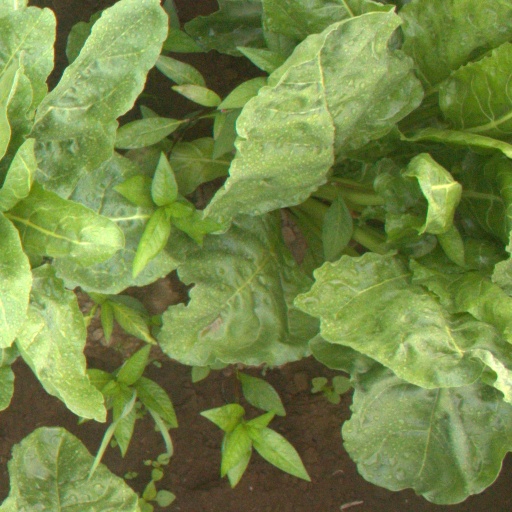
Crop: sugar beet